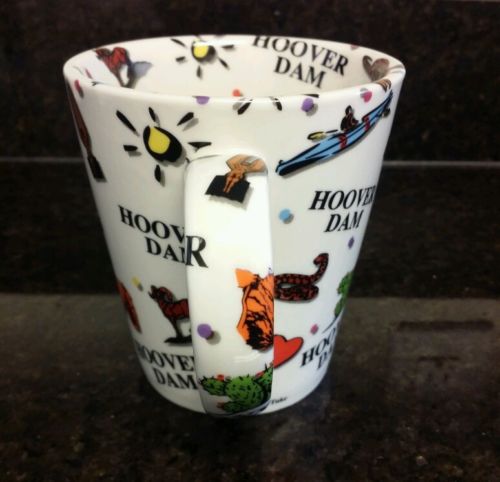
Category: mug